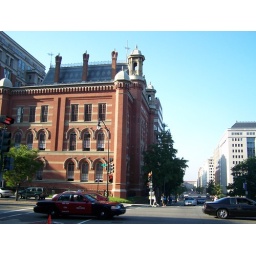
the sign on the building states. I'm currently in the street as I take this particular picture.